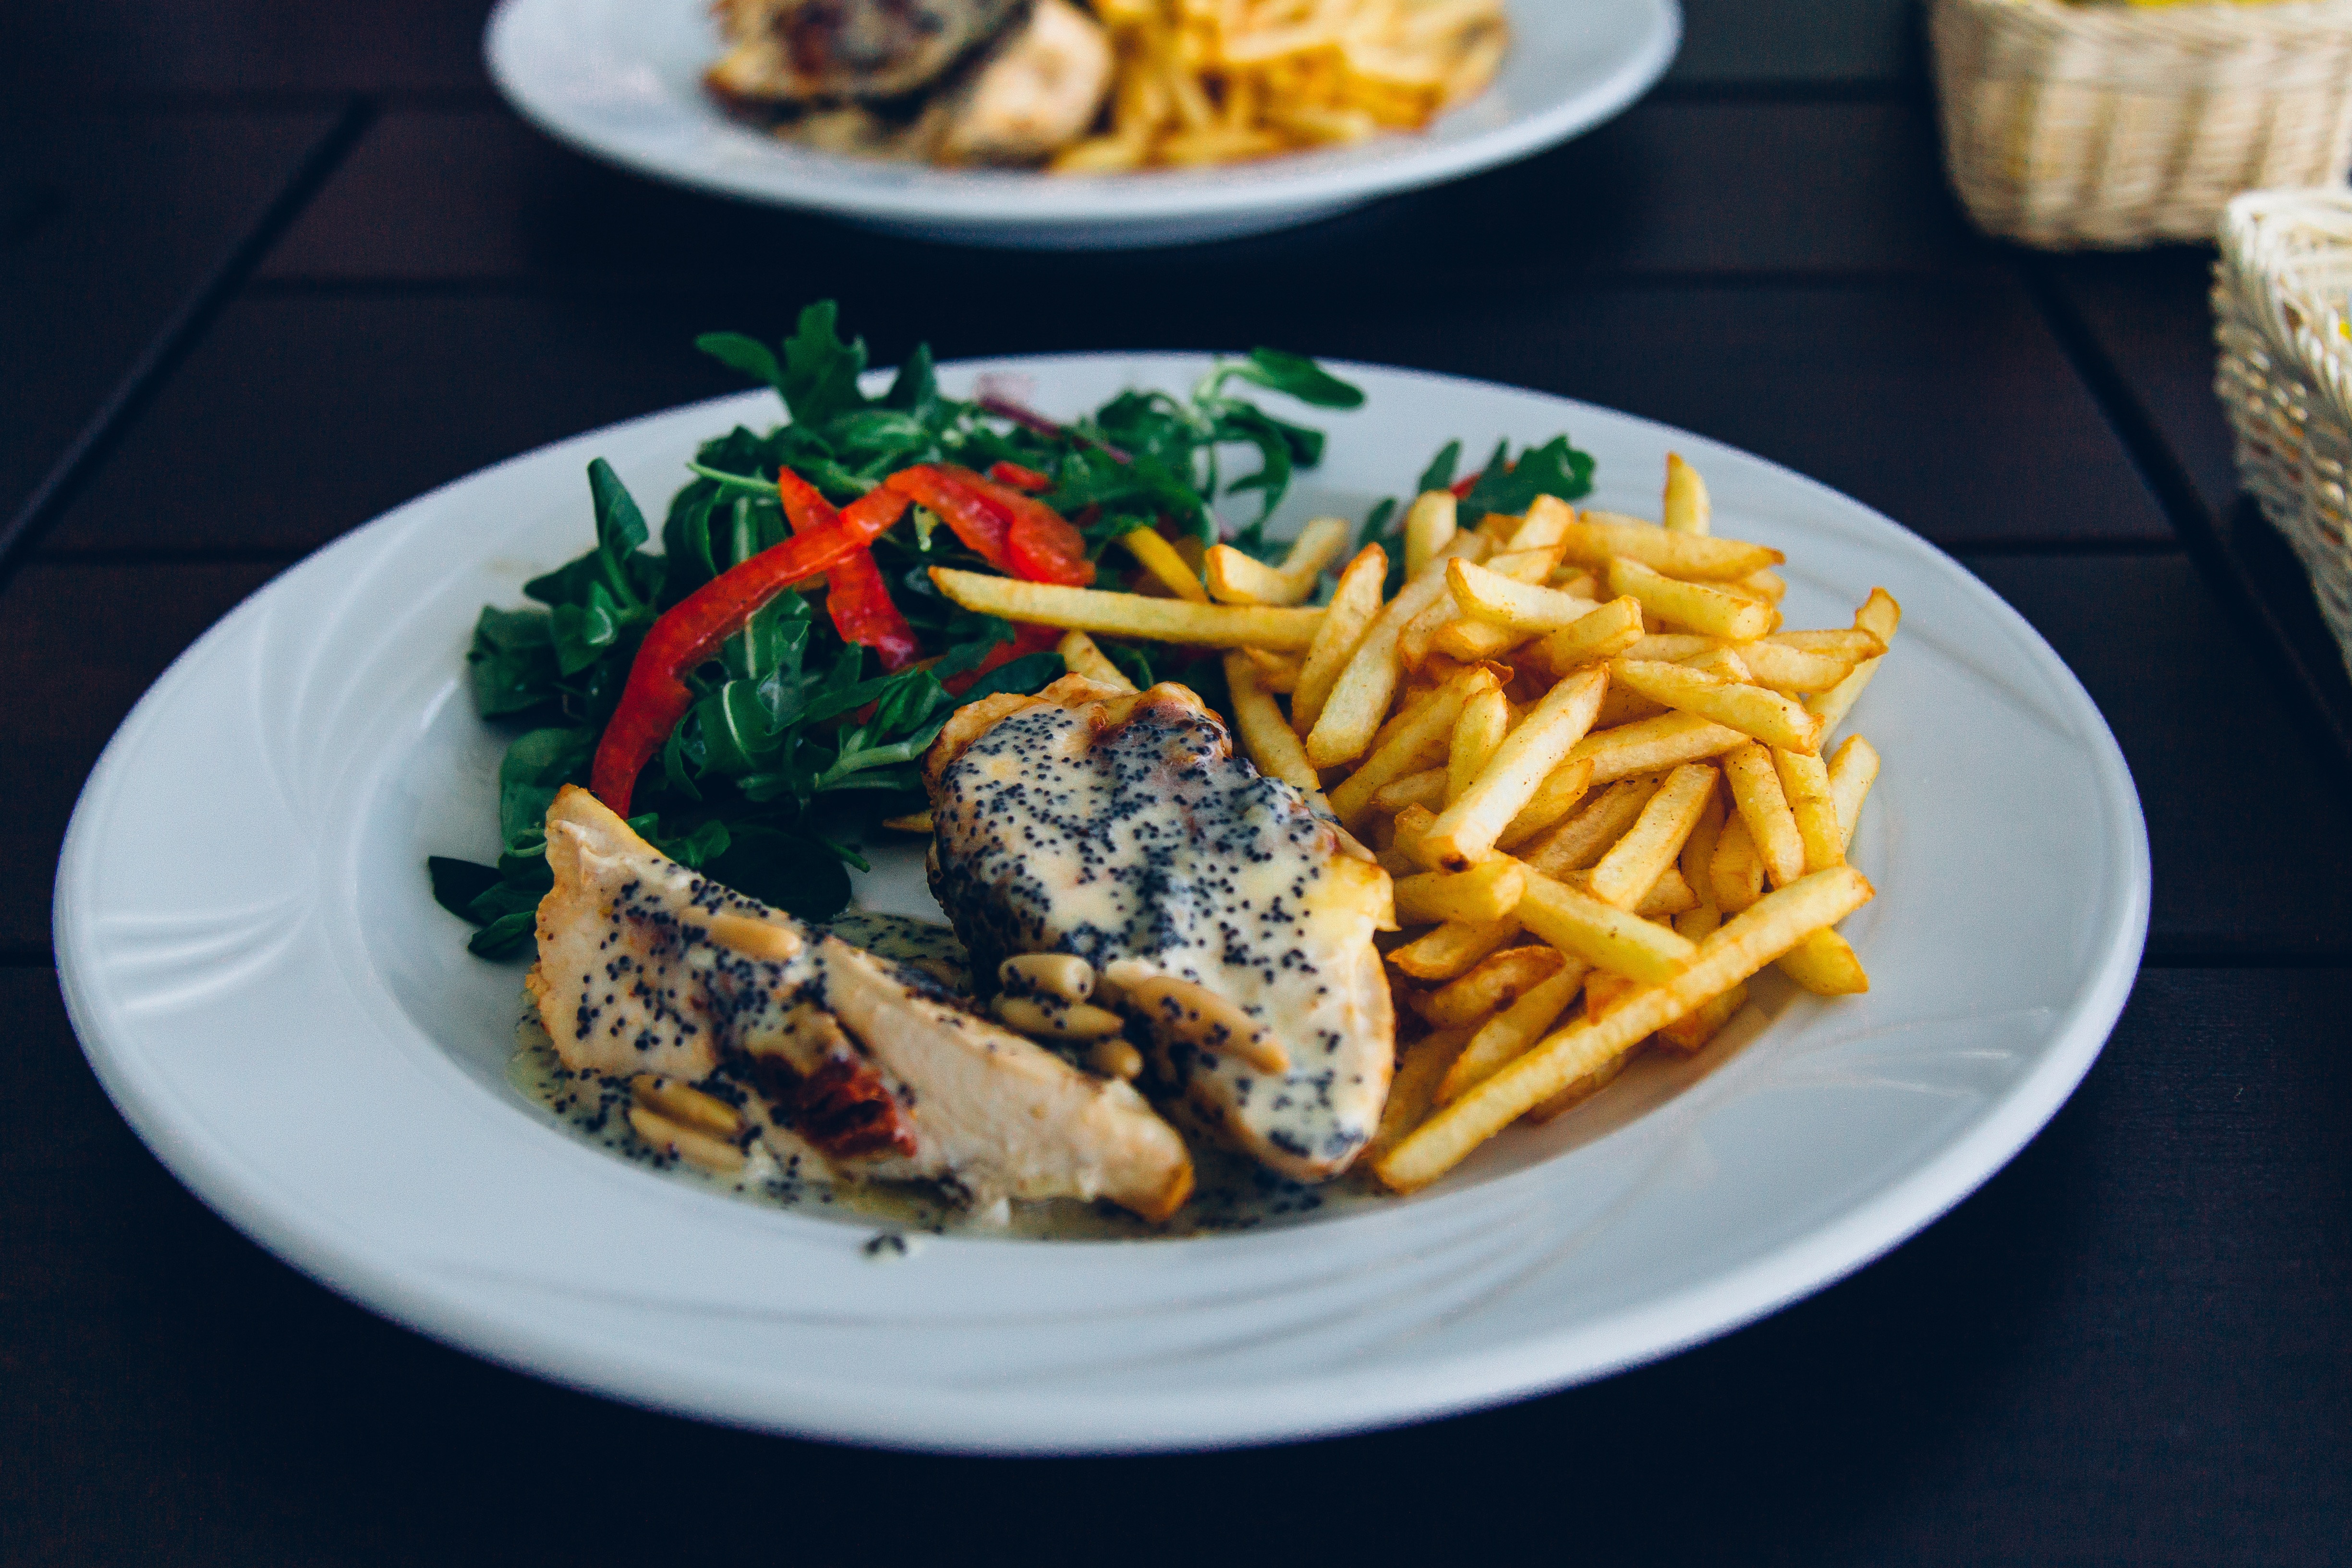
dish, cuisine, food, ingredient, french fries, junk food, fried food, produce, fast food, comfort food, side dish, meat, mixed grill, recipe, vegetarian food, kids meal, meal, vegan nutrition, lunch, cooking, garnish, steak frites, greek food, tableware, mediterranean food